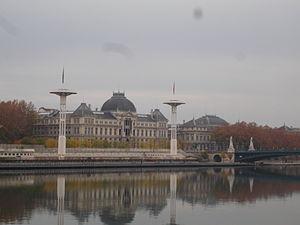
Lyon
Le quai Claude-Bernard est un quai situé sur la rive gauche du Rhône à Lyon dans le 7ᵉ arrondissement. Il est longé en contre-bas par la berge Karen Blixen qui accueille en permanence des bateaux de croisières fluviales.
Les berges du Rhône ou quais du Rhône sont un ensemble de voies bordant le Rhône à Lyon.